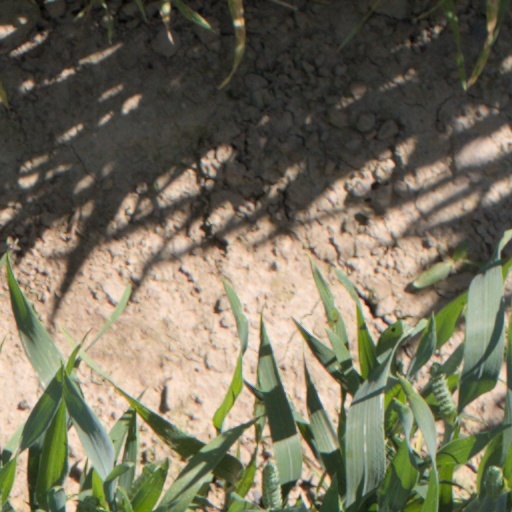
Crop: wheat